Alexander Addison (judge)

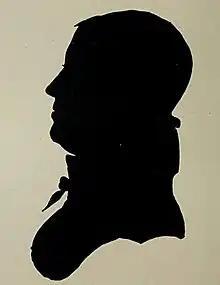

Alexander Addison (1758–1807) was the first judge appointed to the position of president judge of the Fifth Judicial District of Pennsylvania-the area encompassing most of Western Pennsylvania of the newly formed United States of America.